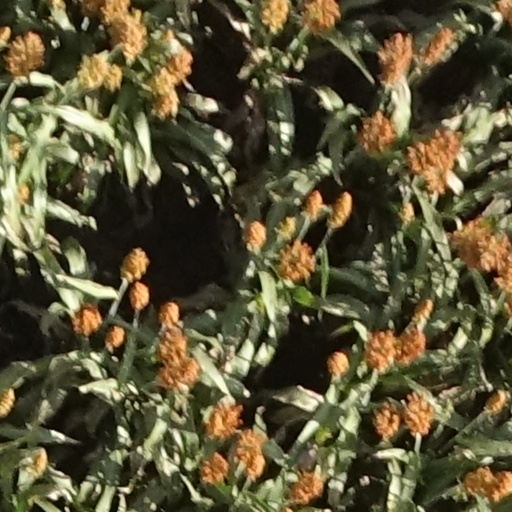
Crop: sorghum